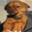
Label: dog